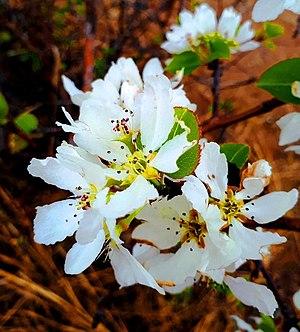
Pyrus est un genre d'arbres de la famille des Rosaceae. C'est le genre des poiriers qui donne les poires comme fruits.